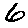
Label: 6